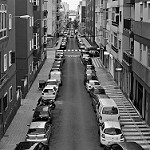
Label: B & W